RACER Trust

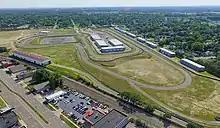
M1 Concourse in 2016

In August 2014, RACER sold two of its Pontiac, Michigan properties, PCC Validation I and PCC Validation II, to M1 Concourse, LLC. The two adjacent sites comprised 86 acres of vacant land once owned by the Rapid Motor Vehicle Company until being acquired by Old GM in 1909. The buyer built an exclusive community of more than 250 secure private garages set along the 1.5-mile Champion Motor Speedway, also part of the M1 Concourse development. Private garages are individually owned flexible storage and entertainment spaces. A 6,000 square-foot entertainment venue, a restaurant and banquet/event center, and commercial/retail spaces were part of the nearly $70 million investment.